Donatary captain

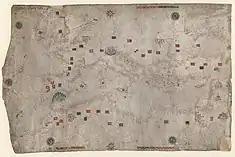
Medieval map showing the Atlantic frontier and settlements along the sea. (Petrus Roselli — Bibliothèque Nationale de France)

There were three captaincies in the archipelago of Madeira, associated with the three principal discoverers of the islands: